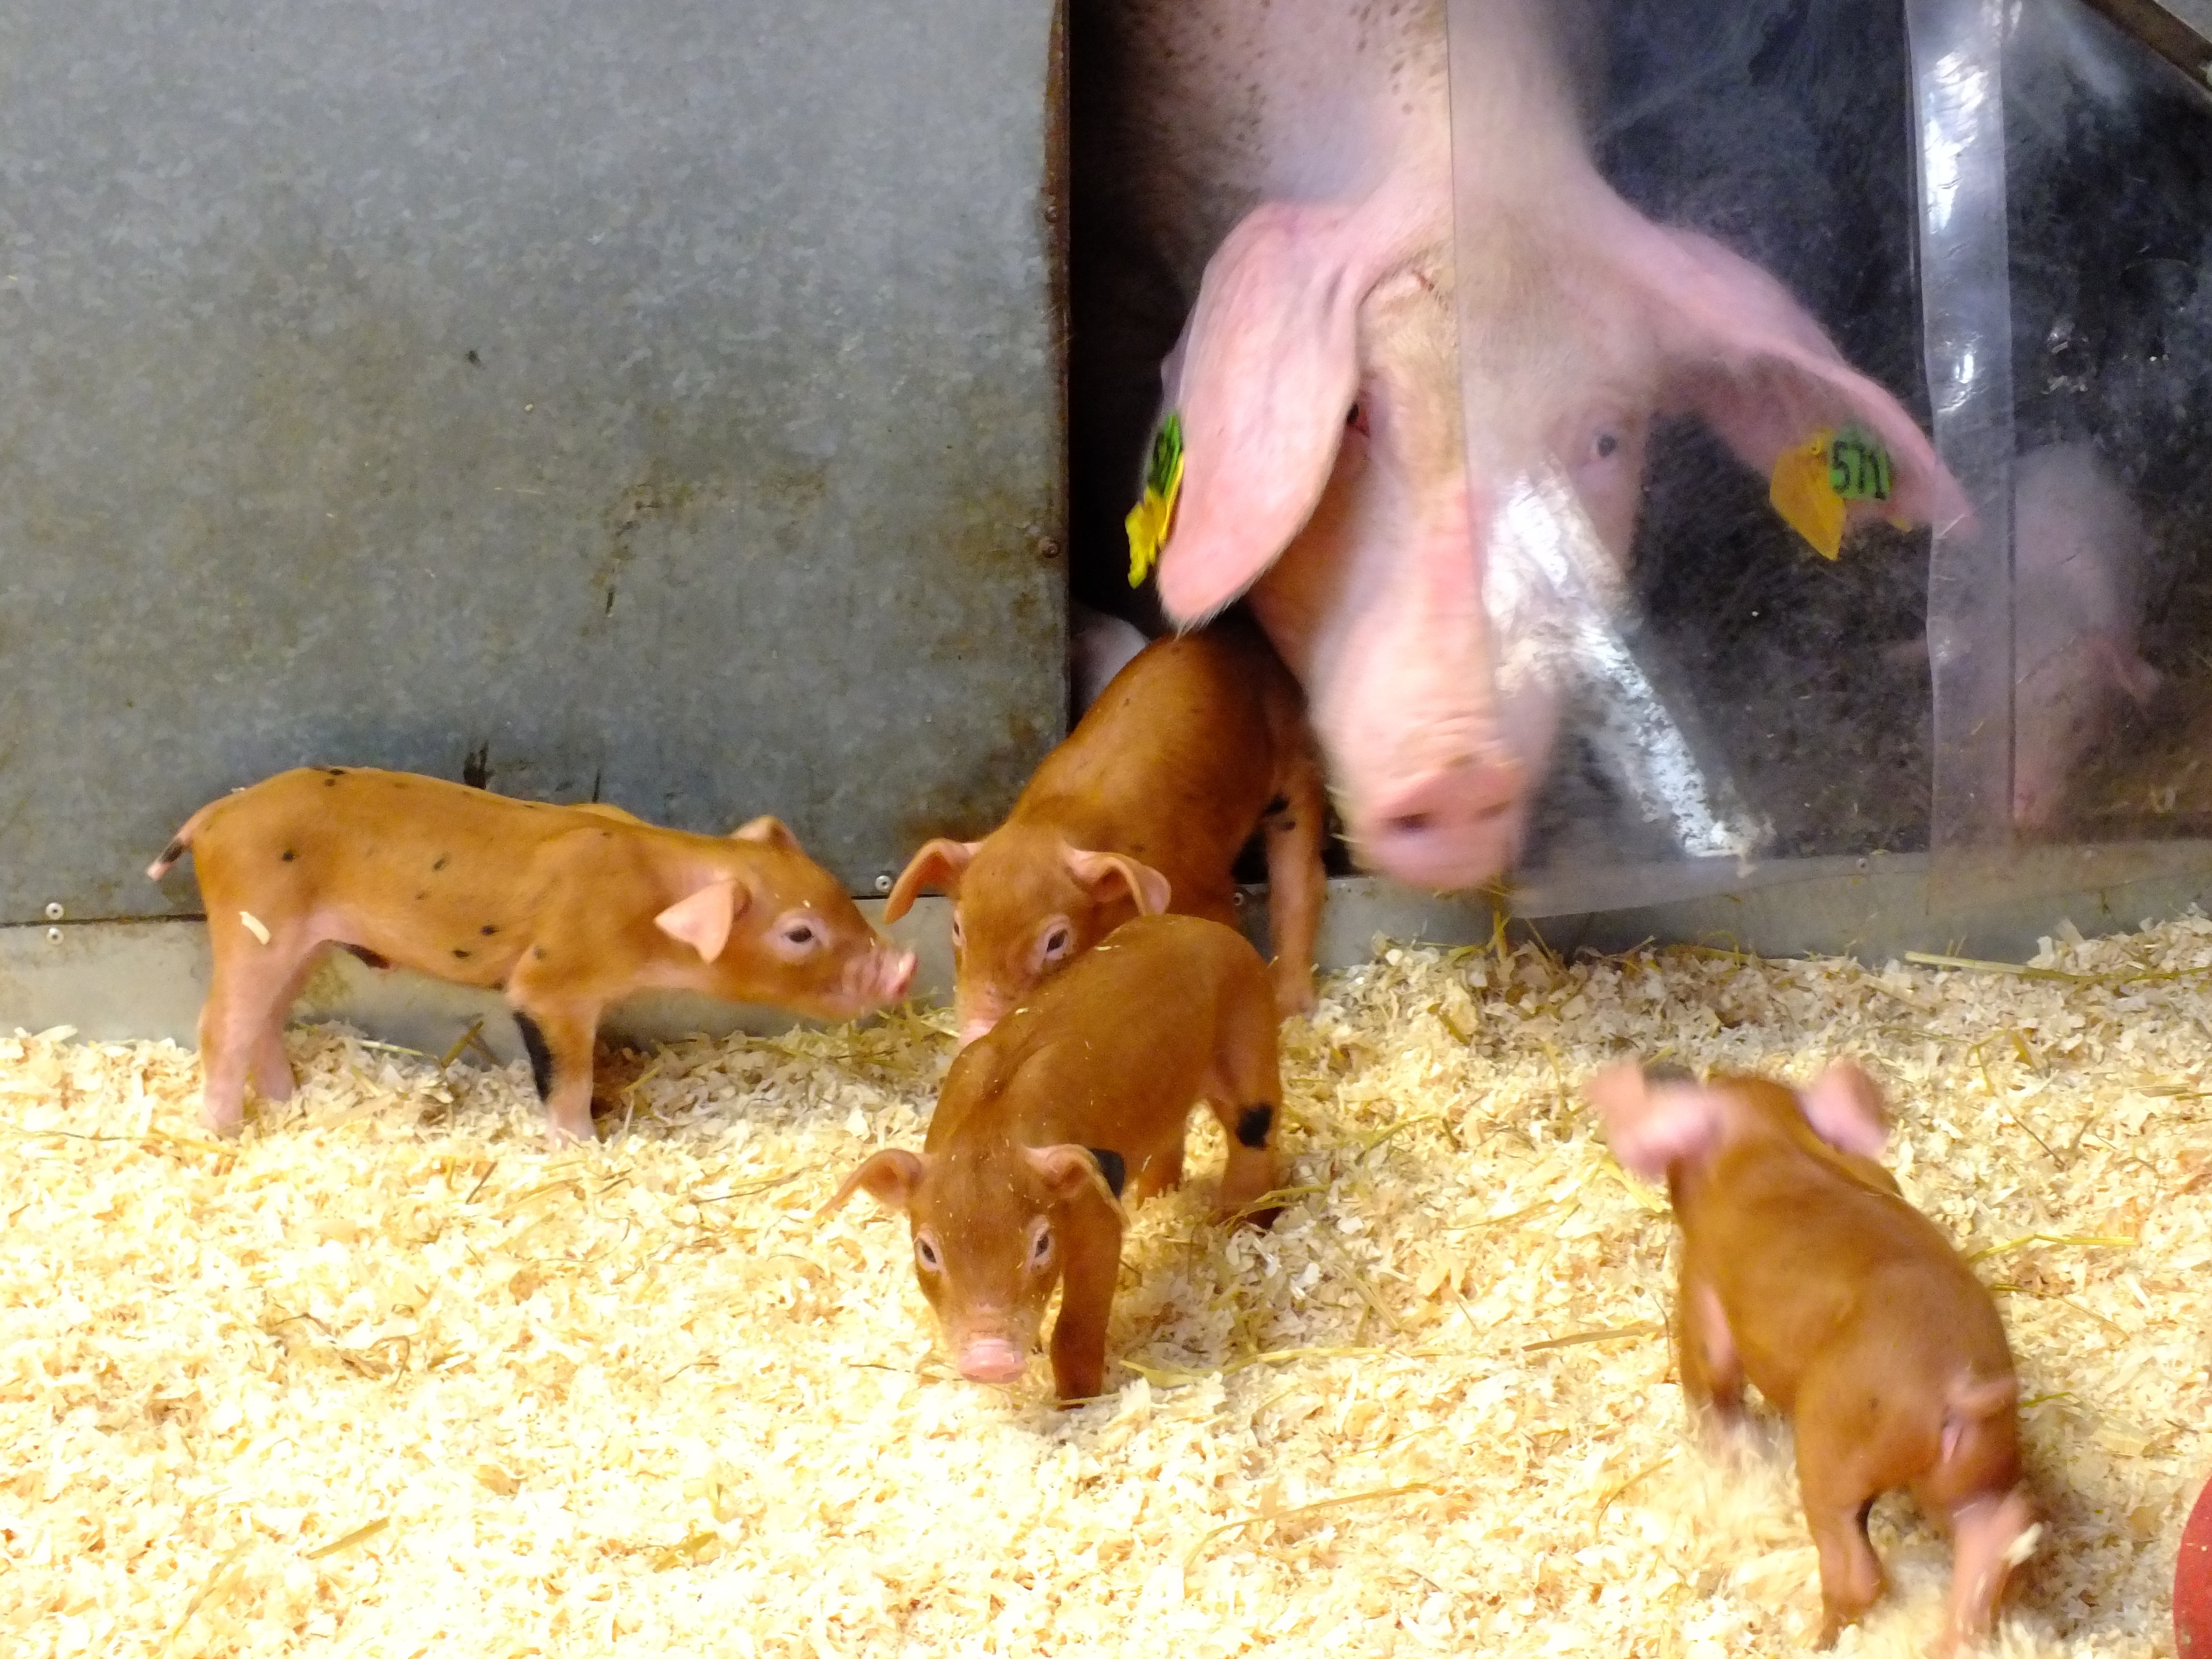
outdoor, farm, animal, rural, farming, livestock, ranch, mammal, agriculture, farmland, piglets, pig, domestic, domestic animals, farm animals, domestic pig